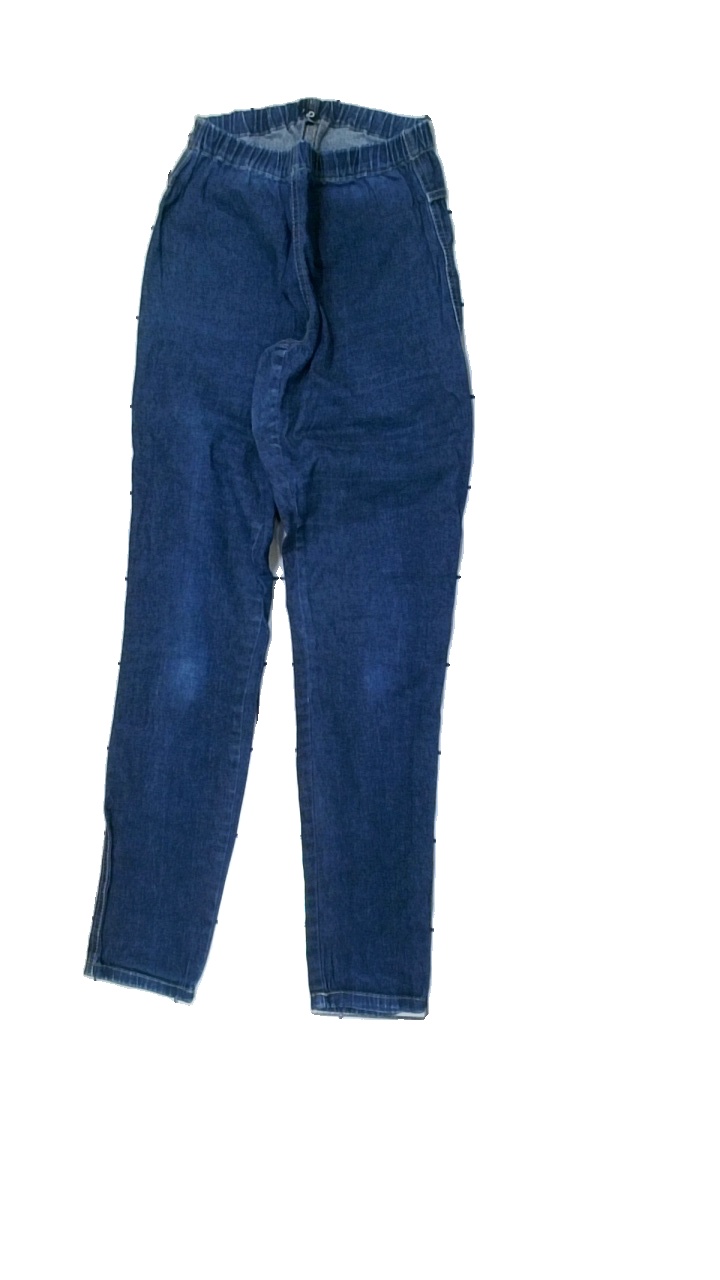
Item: Trousers (Ladies)
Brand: Cubus
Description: blå fejk jeans byxor
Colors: Blue
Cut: Regular
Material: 100% cotton
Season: All
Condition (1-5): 5
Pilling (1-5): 5
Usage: Reuse
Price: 50-100